Vasily Zhukovsky

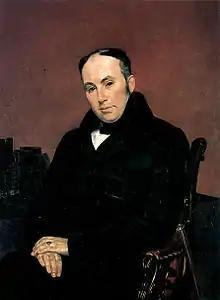
Portrait by Karl Bryullov, 1837–38

Vasily Andreyevich Zhukovsky was the foremost Russian poet of the 1810s and a leading figure in Russian literature in the first half of the 19th century. He held a high position at the Romanov court as tutor to the Grand Duchess Alexandra Feodorovna and later to her son, the future tsar Alexander II.